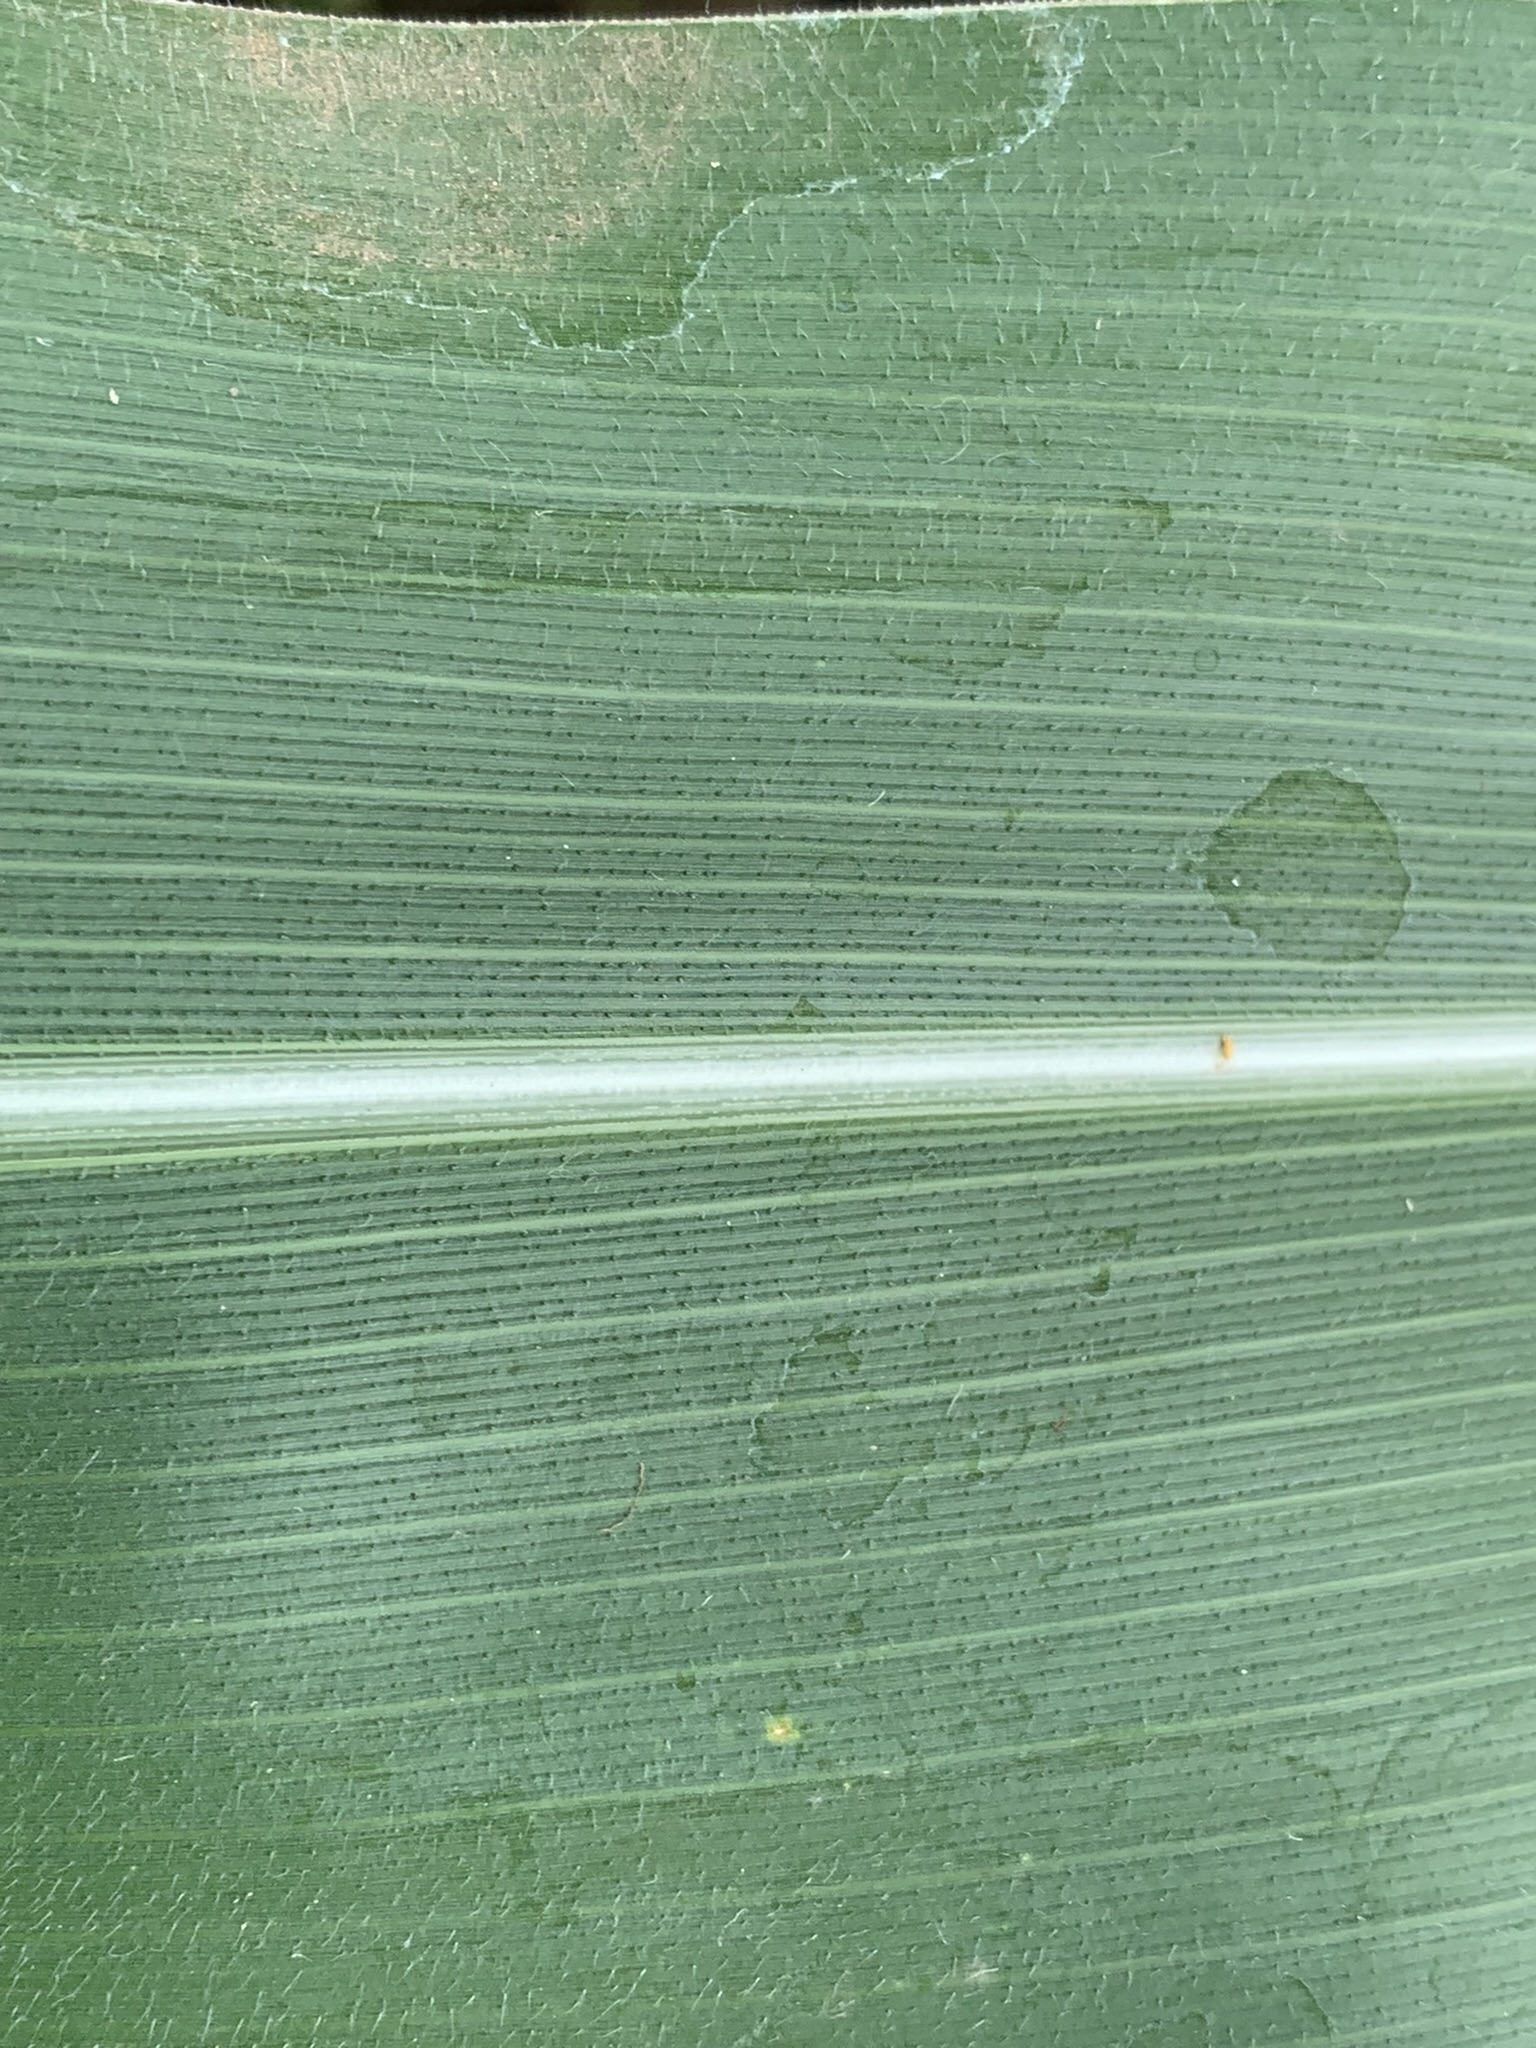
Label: Healthy